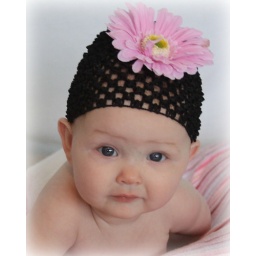
hats come in black or white (flowers sold separately)